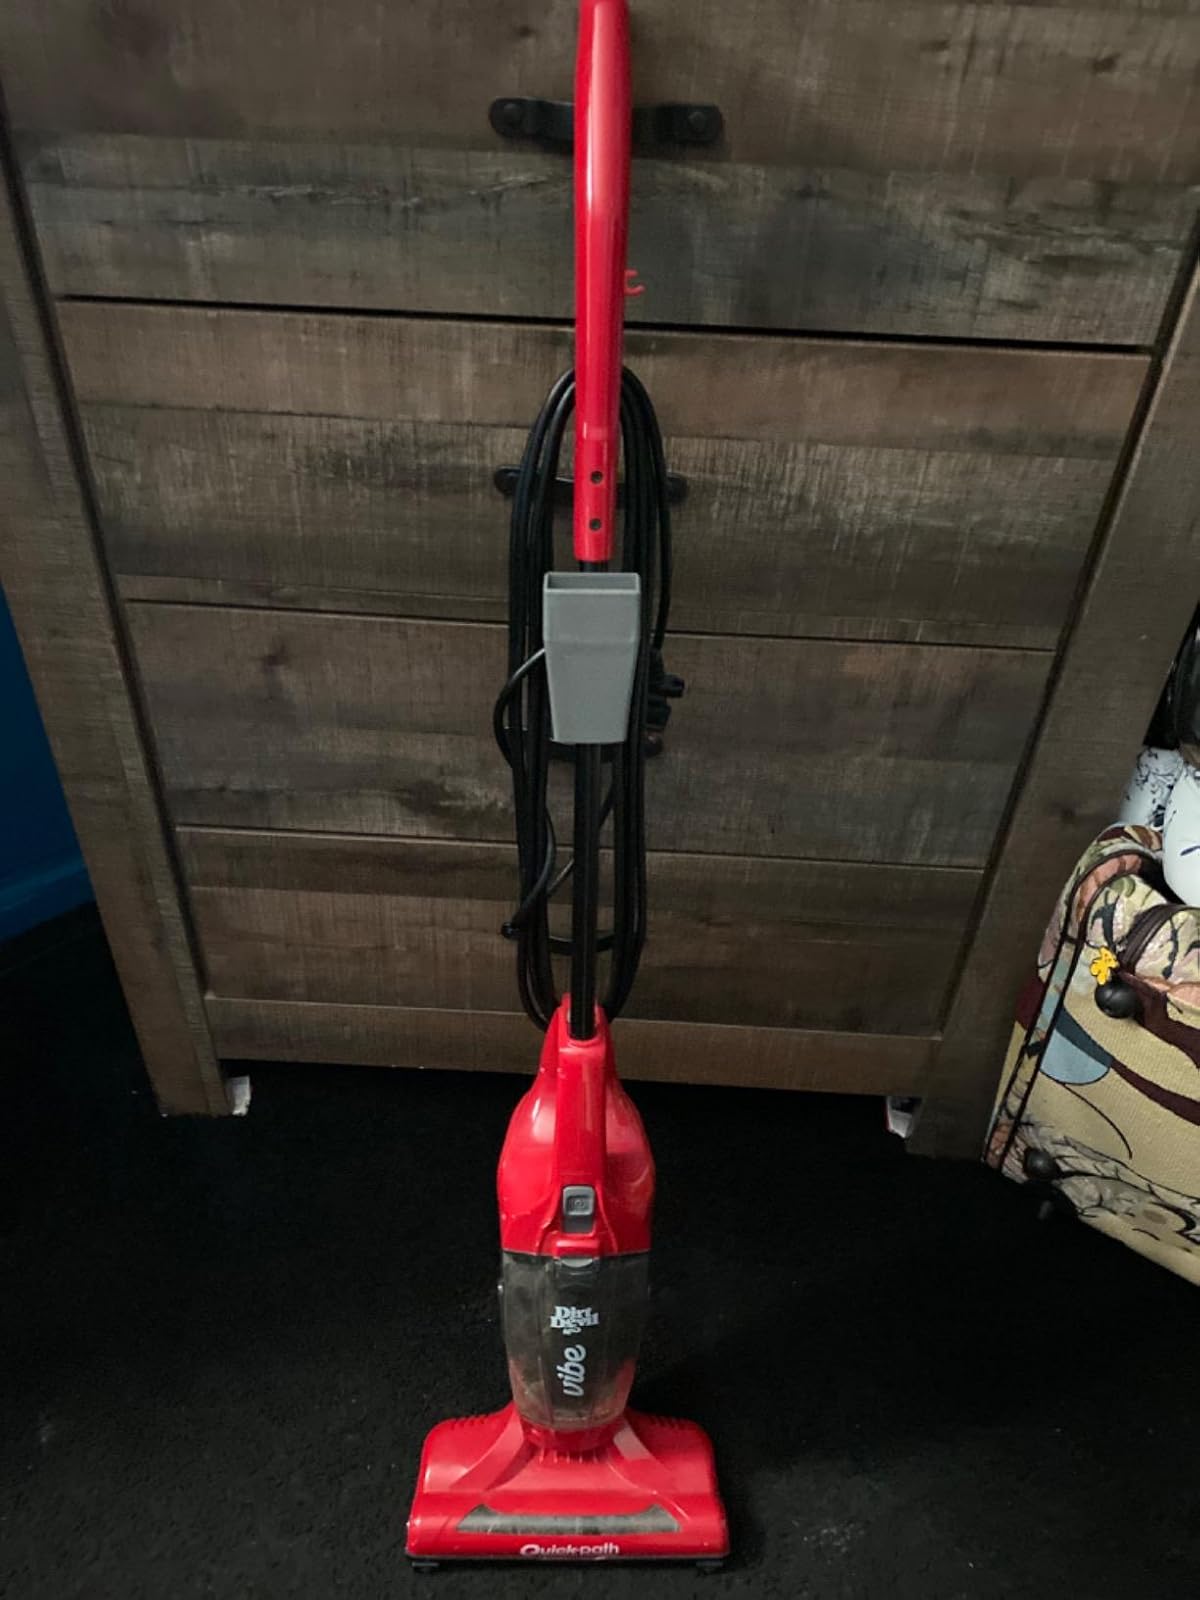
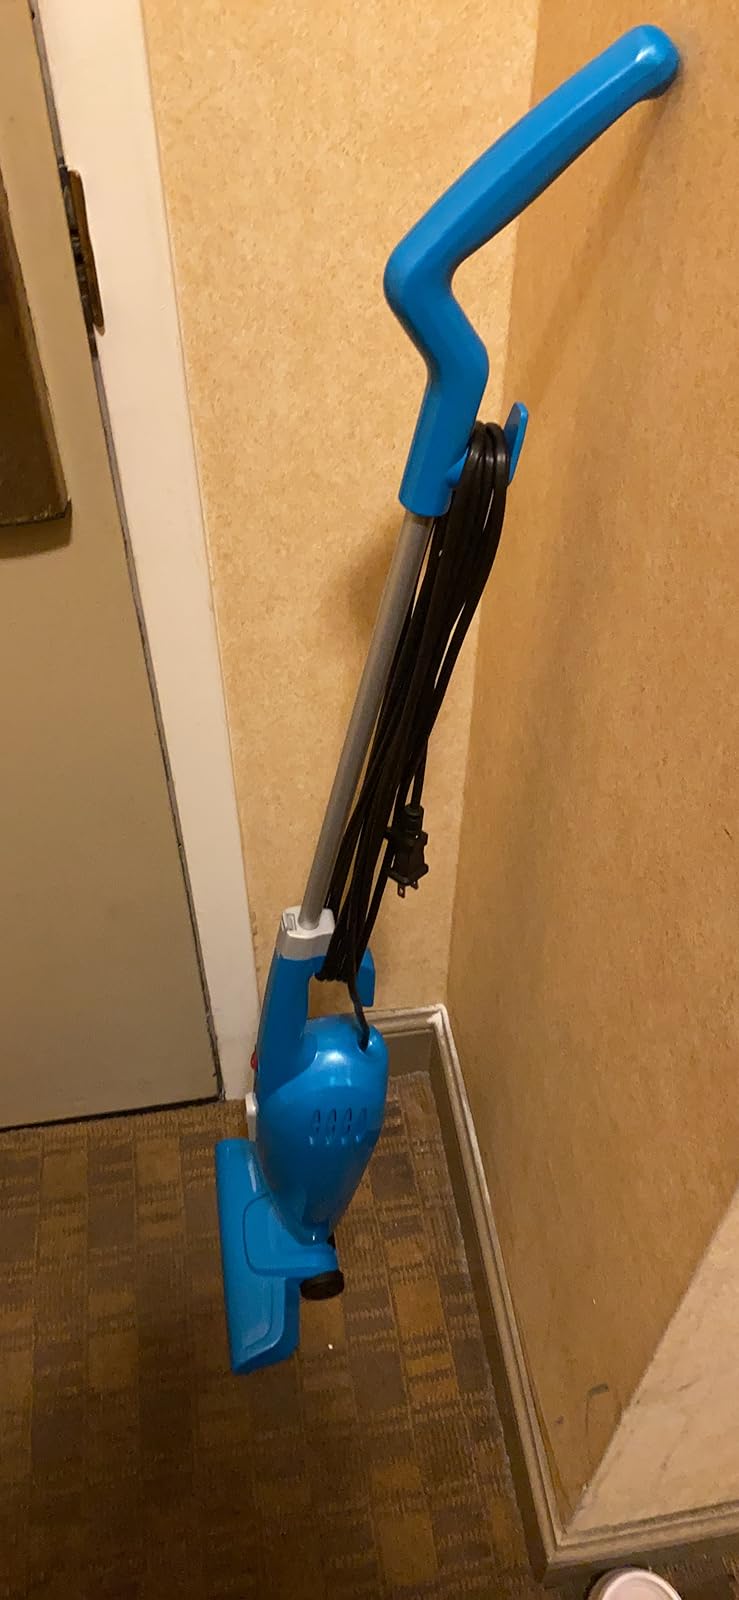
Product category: items_vacuum
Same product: no